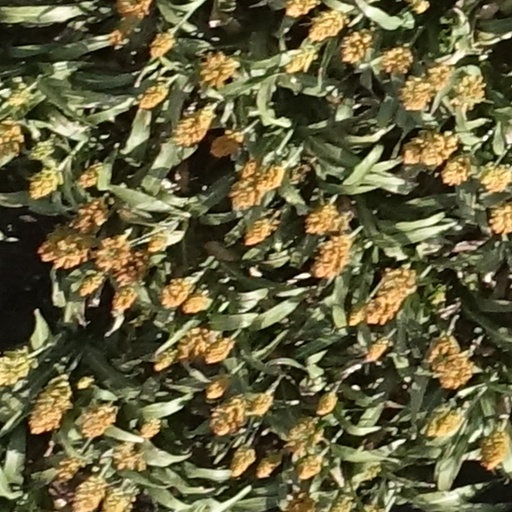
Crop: sorghum